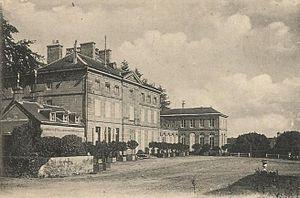
Mathilde de Montesquiou-Fézensac hérite du château de Hauteville à Charchigné dans le département de la Mayenne en 1902, mais mineure, la gestion de la propriété est confiée à sa tante Lady Hélène Standish, née de Pérusse des Cars et son oncle Lord Henry Noailles Widdrington Standish of Standish. Ce château est détruit par un incendie le 13 novembre 1922.
Le château de Hauteville se situe à Charchigné, canton du Horps, aux environs de Javron-les-Chapelles, dans le département de la Mayenne. Ses ruines se dressent à 1 200 m de Charchigné, sur une terre seigneuriale qui relève de Lassay. Elles laissent imaginer la richesse et l'élégance de la demeure au temps de sa splendeur et qui s'élevait en ce lieu avant l'incendie accidentel qui l'anéantit en 1922. Hauteville appartenait à Chevaigné-du-Maine jusqu'en 1838.